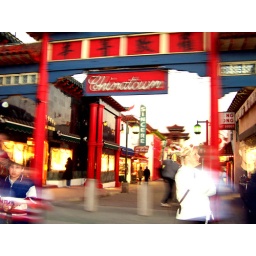
Snapped this one while in the backseat of a car with the window open. It's one of my all time favorites.